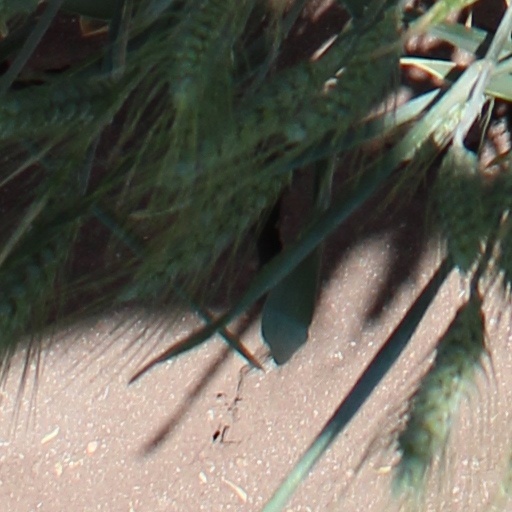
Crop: wheat